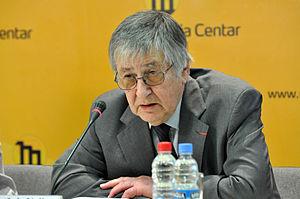
Vojin Dimitrijević est un militant des droits humains serbe et expert en droit international.